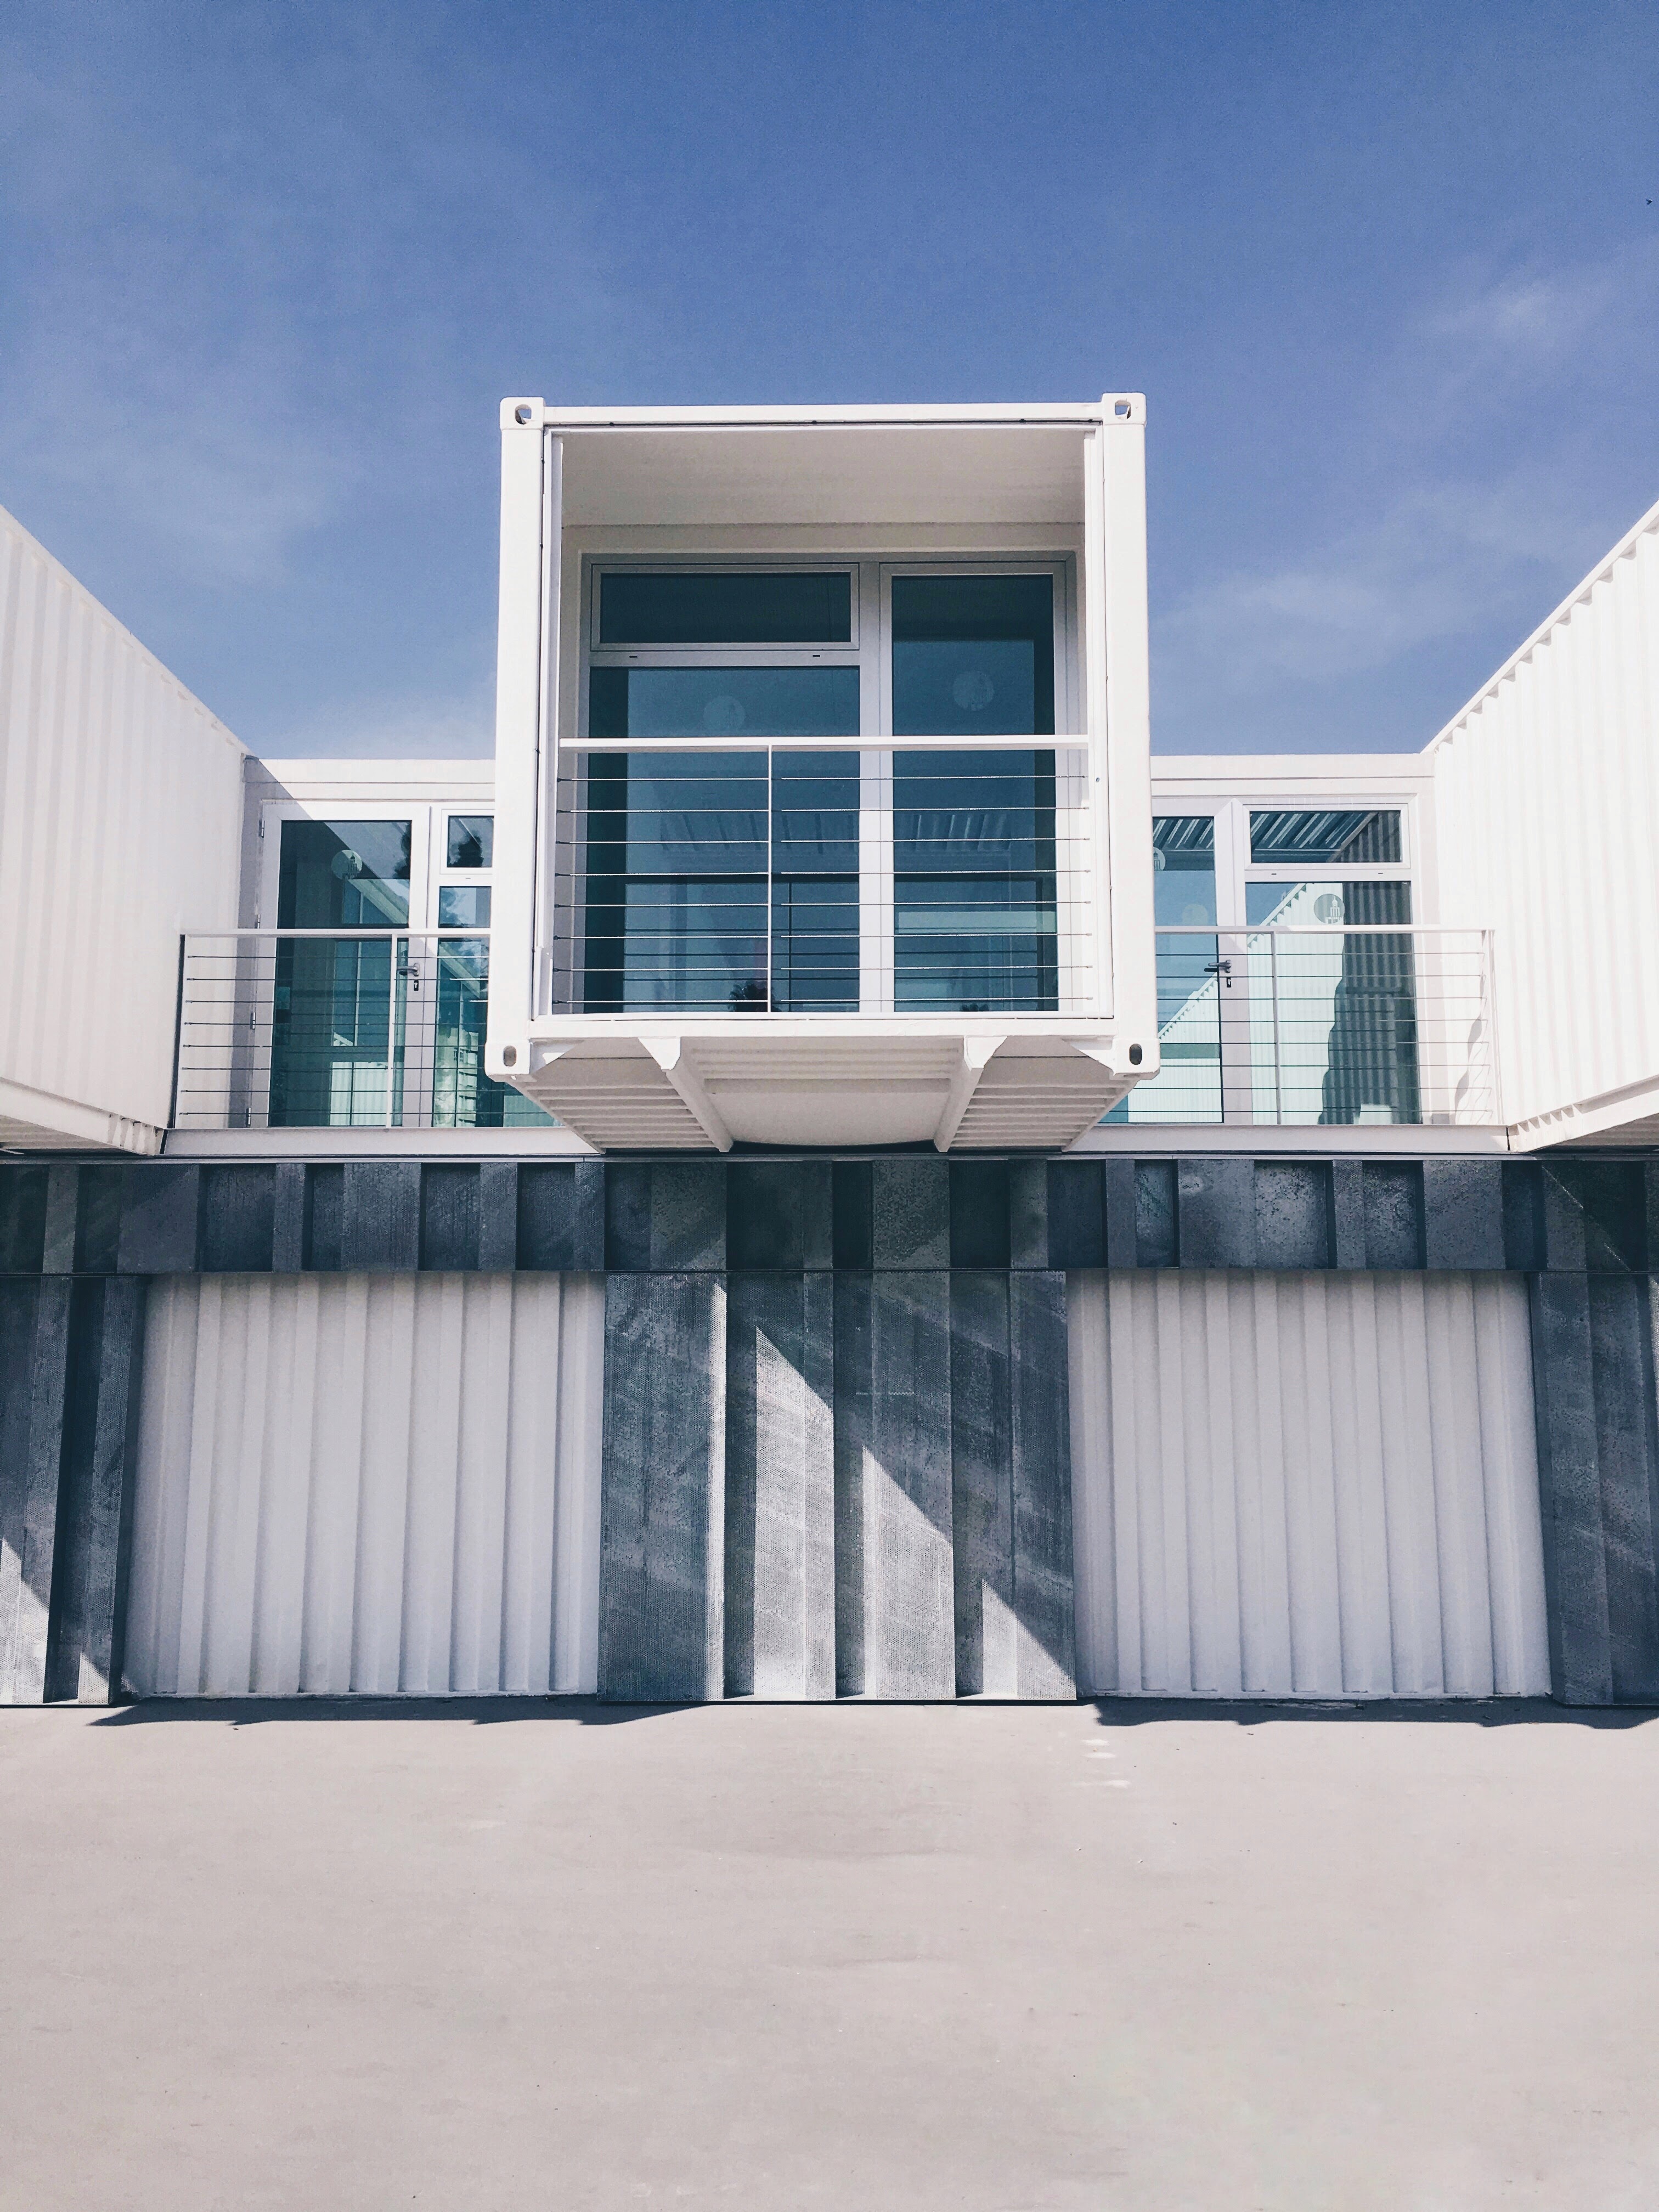
architecture, house, home, facade, professional, design, commercial building, headquarters, siding, real estate, residential area